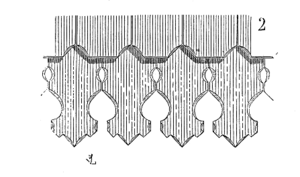
En architecture, un lambrequin est un ornement découpé et souvent ajouré, plus ou moins épais, en bois ou en métal, fixé en bordure de toit ou à la partie supérieure d'une fenêtre. Les deux types de lambrequins peuvent se retrouver ensemble dans les maisons individuelles, ou séparément, en fonction de l'architecture.